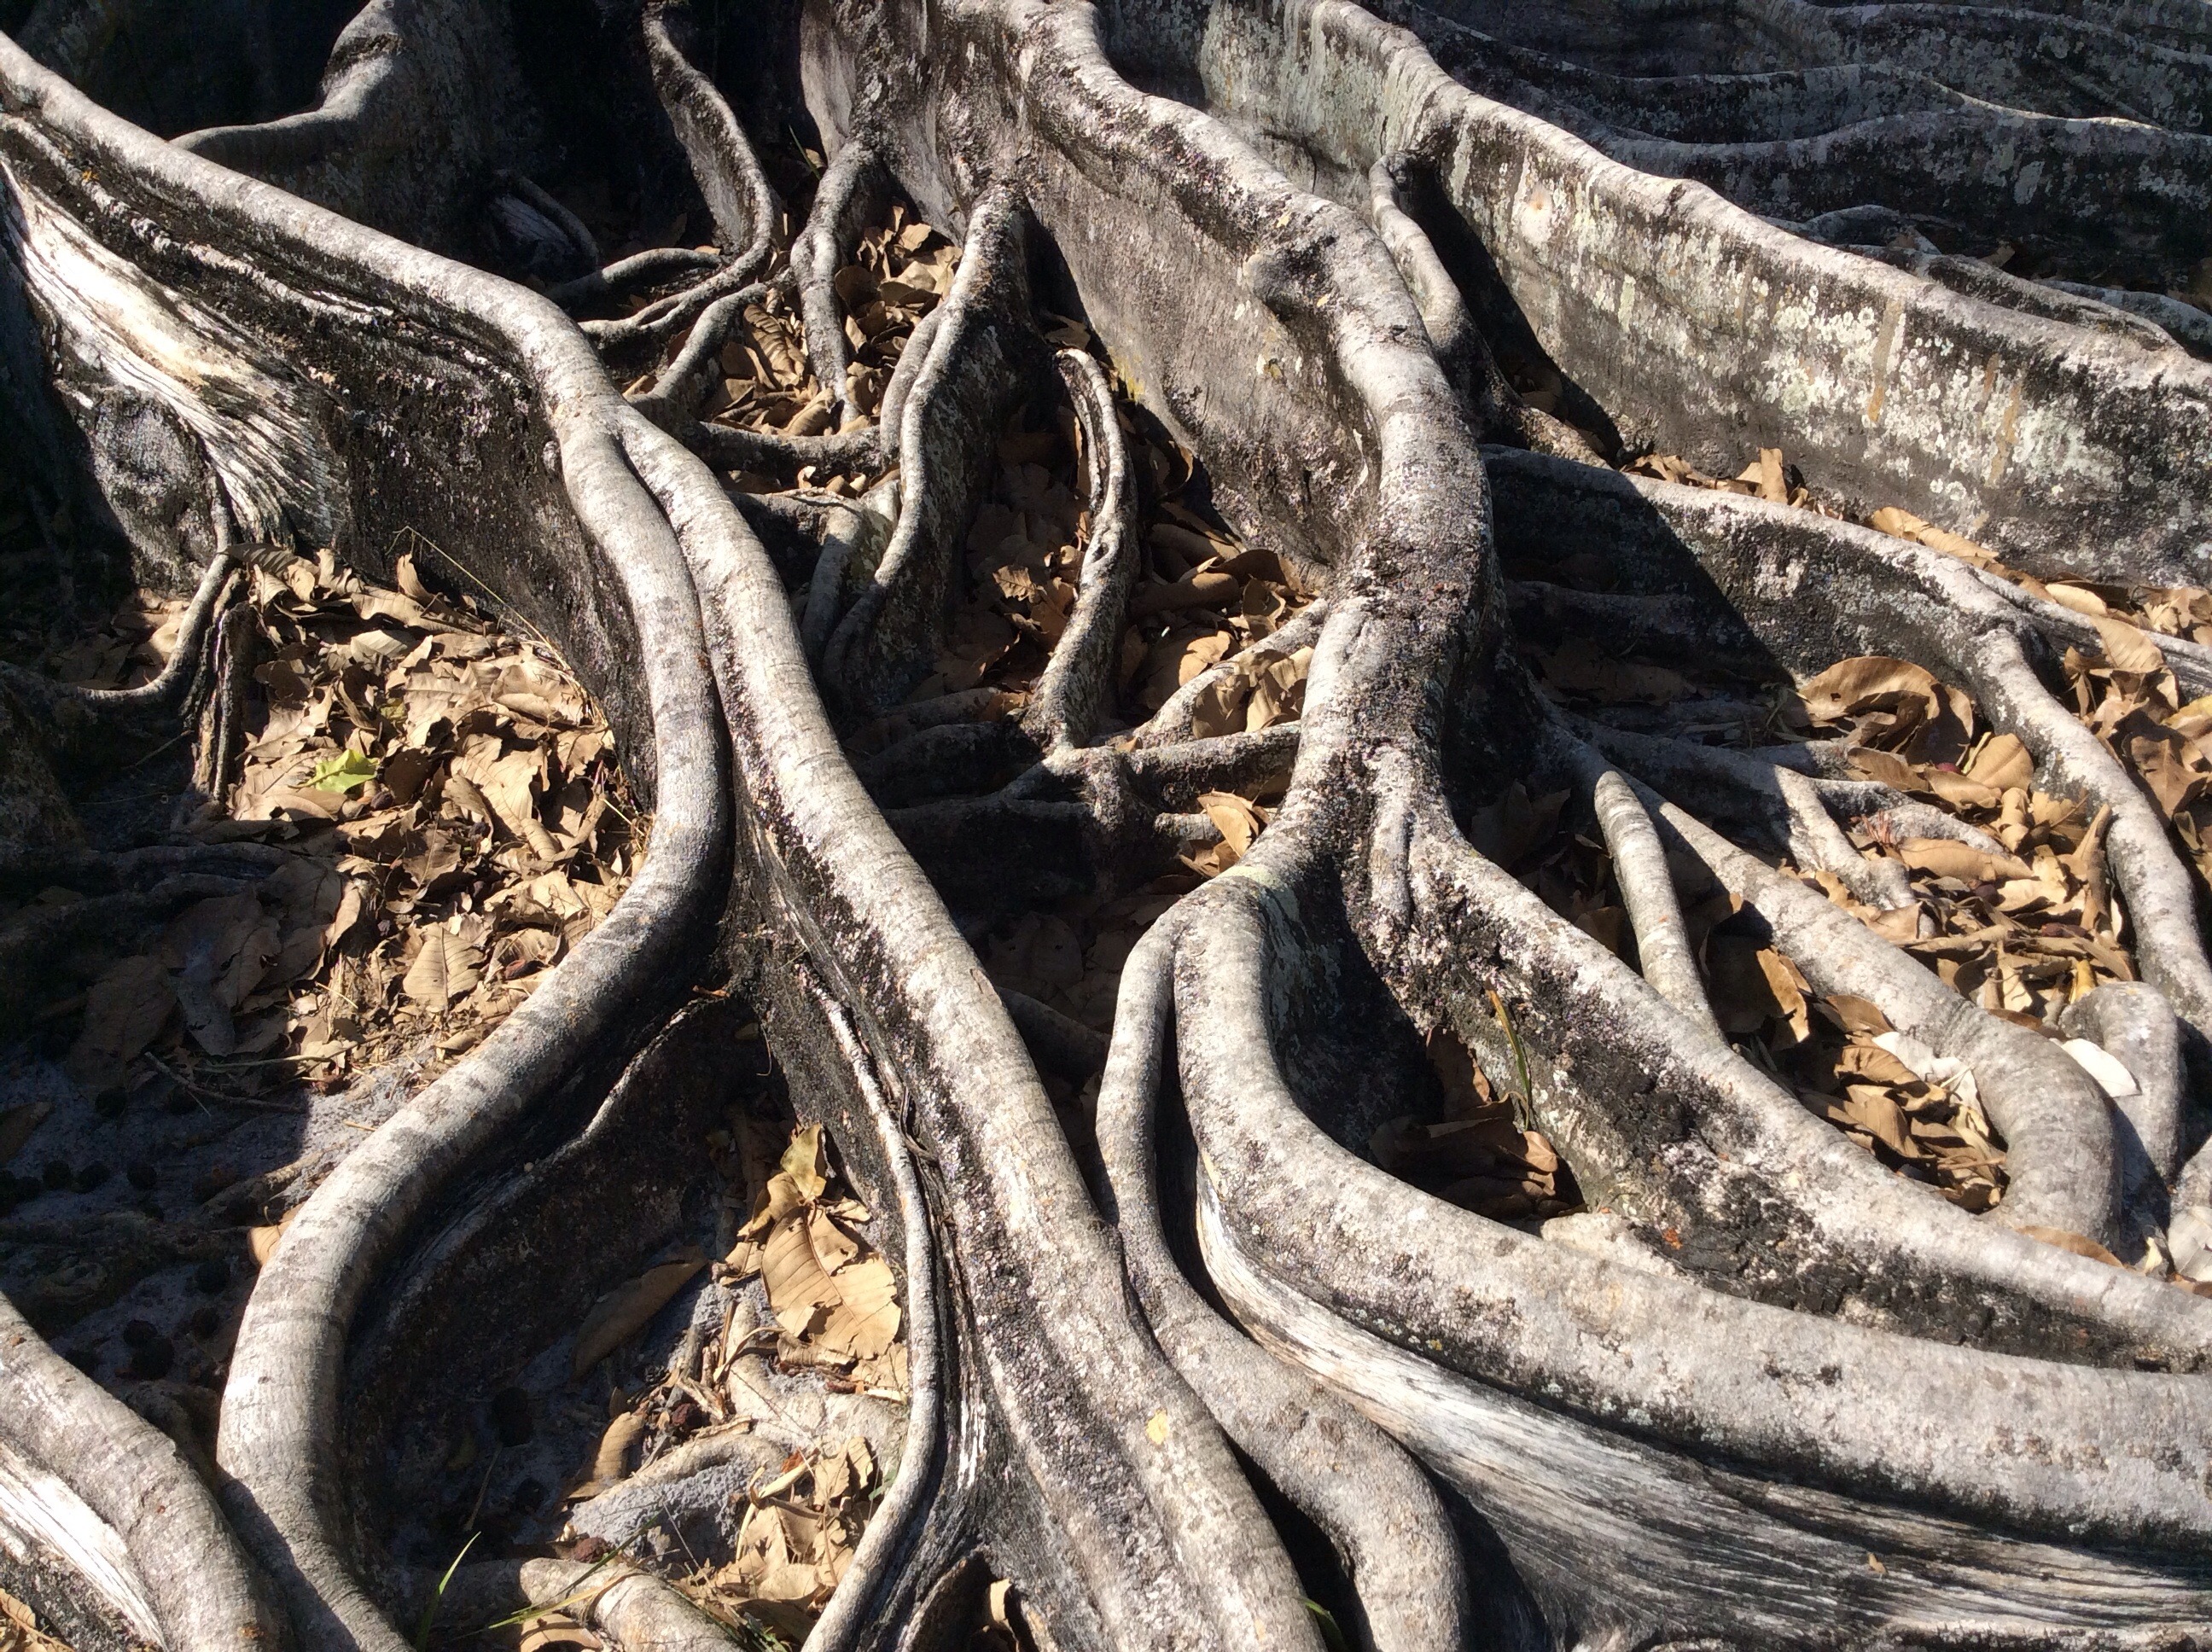
tree, nature, branch, growth, plant, wood, sunlight, leaf, trunk, food, produce, gray, flora, plants, root, trees, woods, grey, stems, branches, bright, wooden, growing, roots, big, large, woody, spreading, flowering plant, woody plant, land plant, abstracts